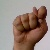
The image shows a hand gesture representing the letter 'T' in Indian Sign Language.